Promethei Terra

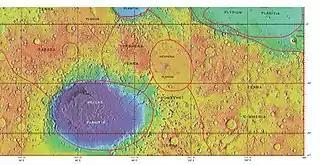
MOLA map showing boundaries of most of Promethei Terra and other nearby regions

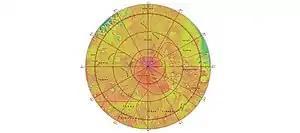
MOLA map showing boundaries of Promethei Terra near the south pole and other regions

Promethei Terra is a large Martian region covering 3300 km at its broadest extent. It lies to the east of the massive Hellas basin. Like much of the southern part of the planet it is a heavily cratered, highland region. Promethei Terra was named for a classic albedo feature of Mars, with the original name derived from that of the Greek god Prometheus. Promethei Terra lies mostly in the Hellas quadrangle of Mars.